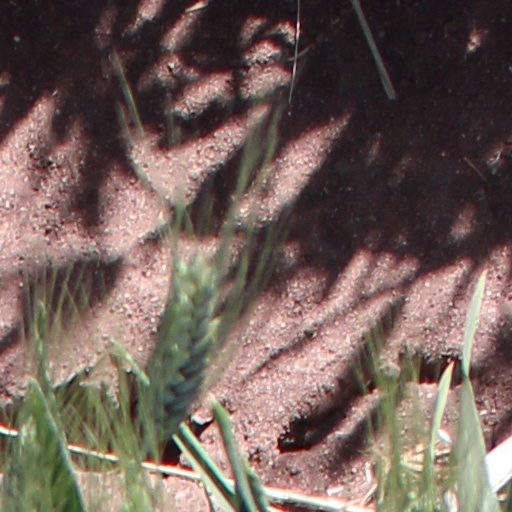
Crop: wheat